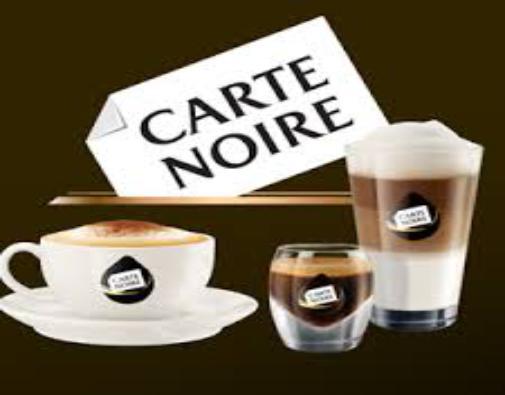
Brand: Carte Noire
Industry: Food